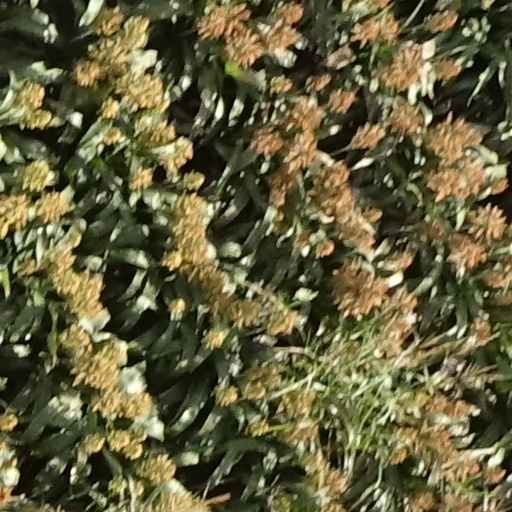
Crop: sorghum